Louise Aslanian

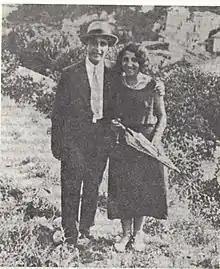
Louise and Arpiar Aslanians in France

In 1923, the couple moved to Paris, taking with them Mania and Arshaluys (Louise's mother and sister, respectively). In Paris, Aslanian wanted to continue her musical education playing piano, but due to lack of money she had to give up her dream. Instead, she went to the faculty of literature at the Sorbonne. In Paris she took an active part in the work of the Armenian-French writers' society, worked in newspapers, acquired acquaintances in literary circles and took the pseudonym "LAS".